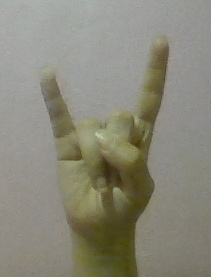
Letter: la